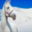
Label: horse